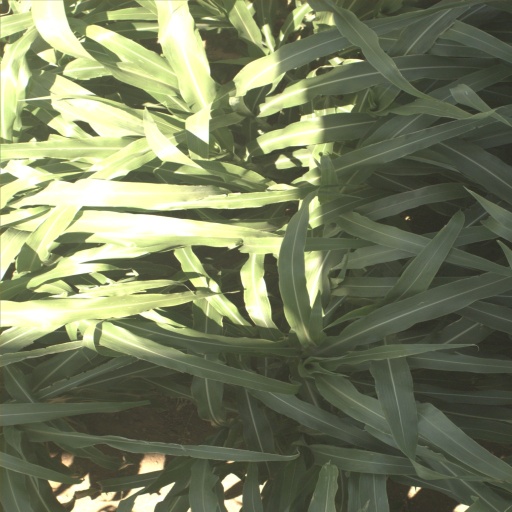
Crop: sorghum